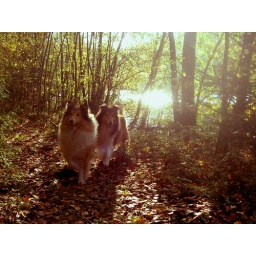
Our dogs by the lake